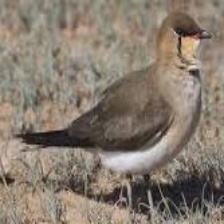
Species: VEERY
Scientific name: CATHARUS FUSCESCENS